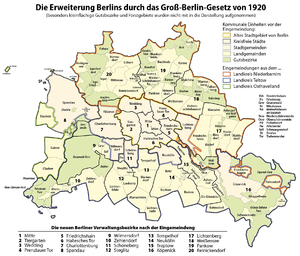
Le Grand Berlin fut créé en 1920 par la Groß-Berlin-Gesetz.
La ville de Berlin est divisée, depuis le 1ᵉʳ janvier 2001, en douze arrondissements municipaux et 96 quartiers. Ceux-ci ont été institués par la loi du 10 juin 1998, portant sur la réforme de la réglementation sur les arrondissements.